Martín de Murúa

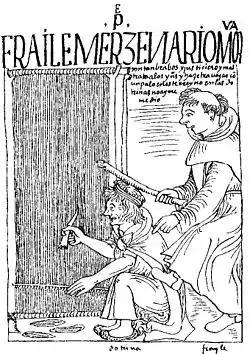
Drawing (ca. 1615) by Guamán Poma de Ayala depicting the friar Morúa beating a native worker. The superimposed legend says: "FRAILE MERZENARIO MORVA. son tan bravos y justicieros y mal trata a los yndios y haze trauajar con un palo en este reyno en las dotrinas no ay rremedio." (MERCENARIAN FRIAR MORÚA. are so brave and righteous (righteous or avengers) and he mistreat the Indians and he make them work with a stick in this kingdom in the doctrines there is no remedy.), El primer nueva corónica y buen gobierno.

There is strong evidence that the chroniclers Guamán Poma and Martín de Murúa met and there was a close collaboration between them that later ended in rupture.